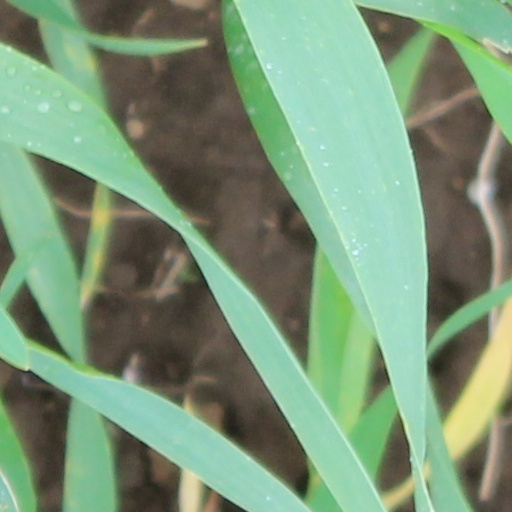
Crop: wheat